Harriet Clench Kane

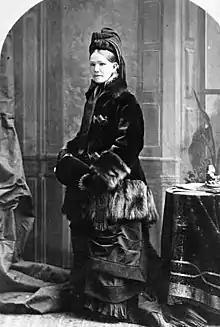
Harriet Clench Kane

Harriet was the daughter of Freeman Schermerhorn Clench, a cabinet maker, and Eliza Cory. She was born Harriet Clench in Cobourg and was educated at a ladies' college in Hamilton. In 1853, she married Paul Kane; the couple had two sons and two daughters. She helped her husband produce "Wanderings of An Artist Among the Indians of North America", published in 1859, from his journals.